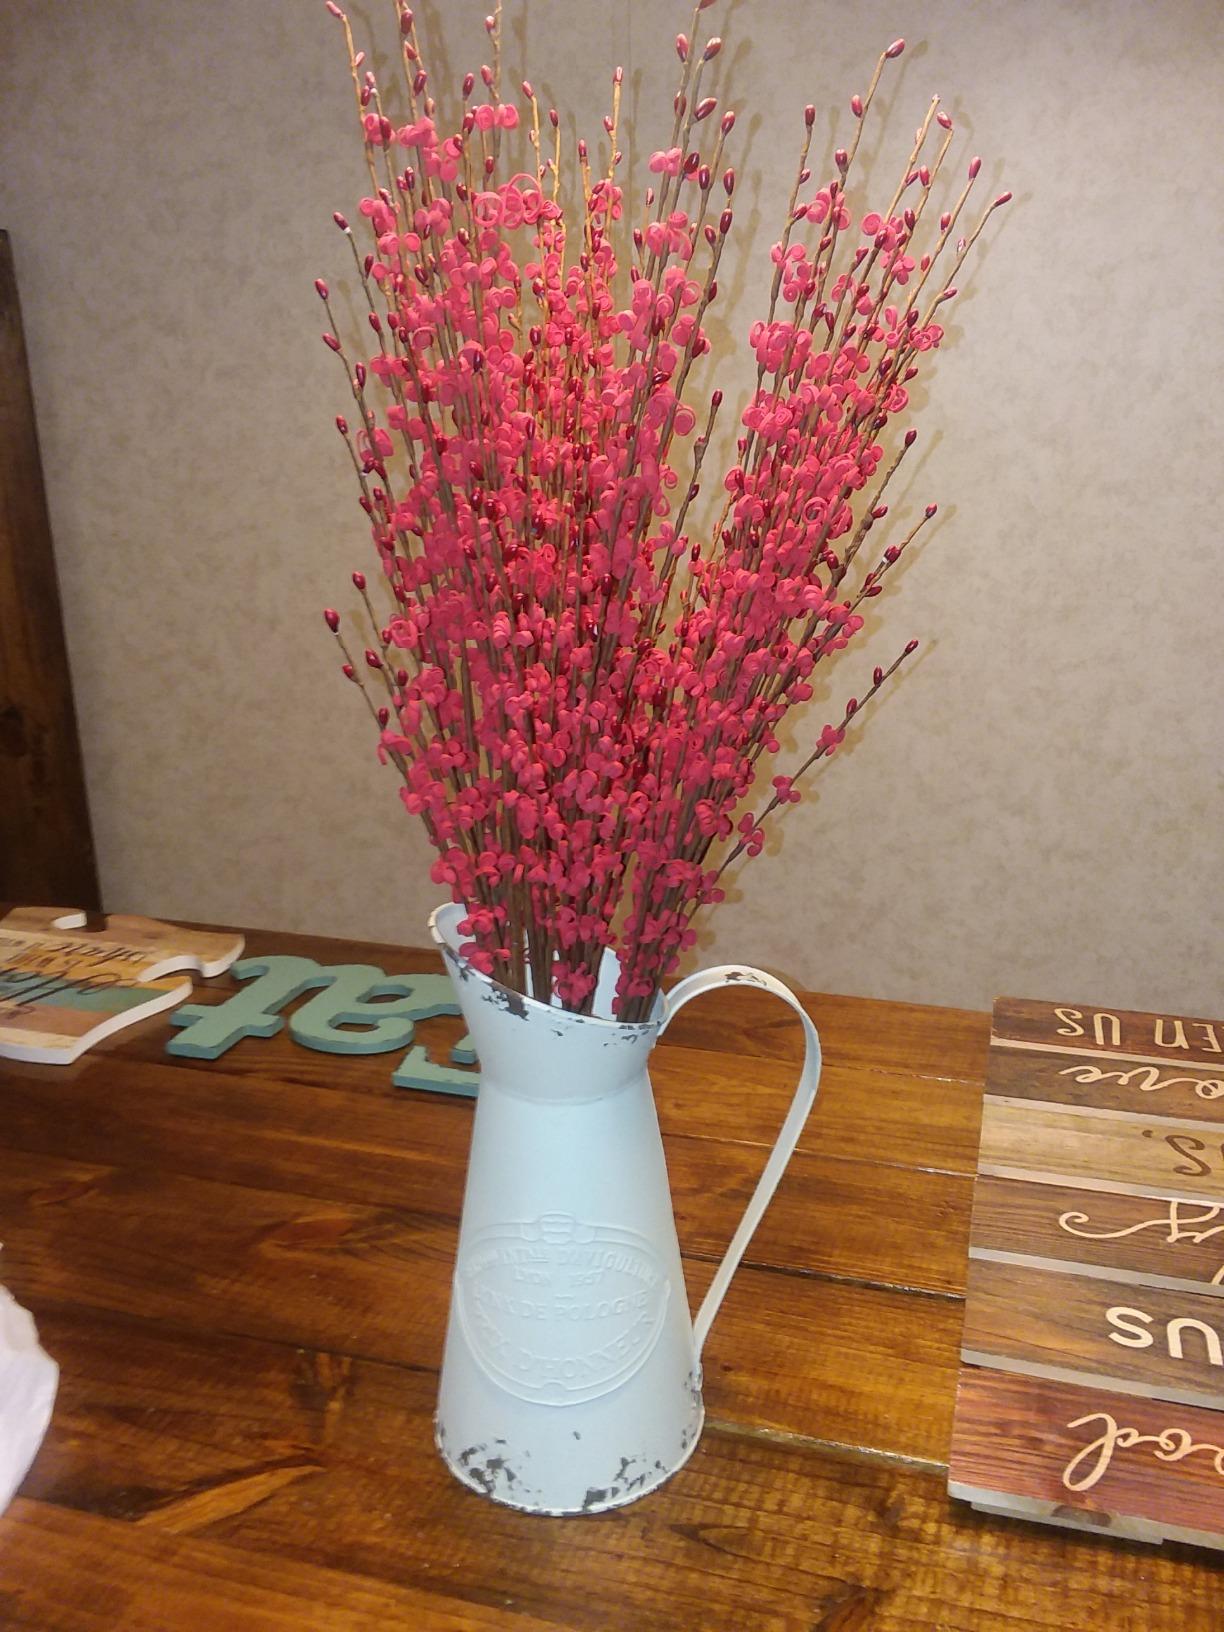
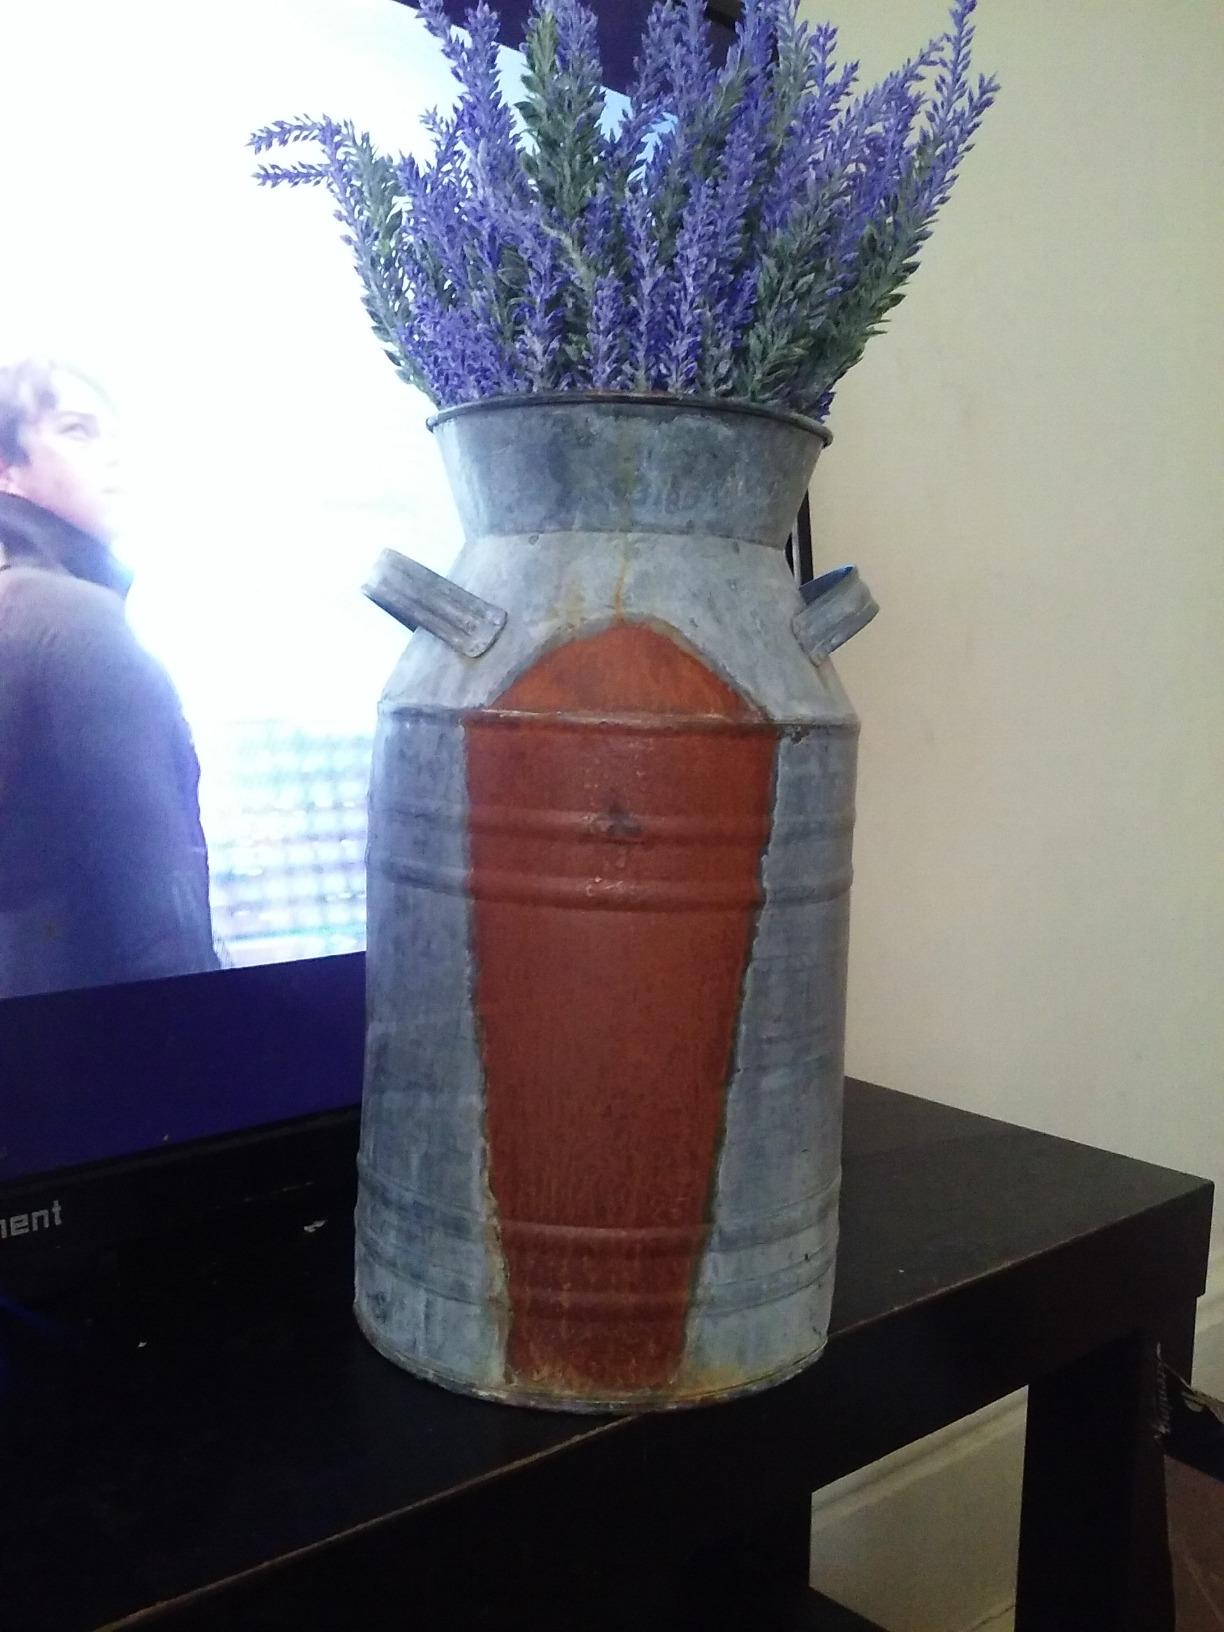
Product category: vase
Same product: no